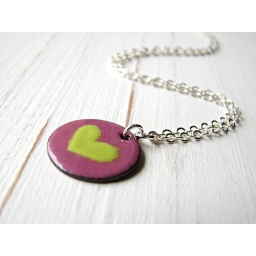
Torch fired glass enamel in pink and lime, silver plated chain